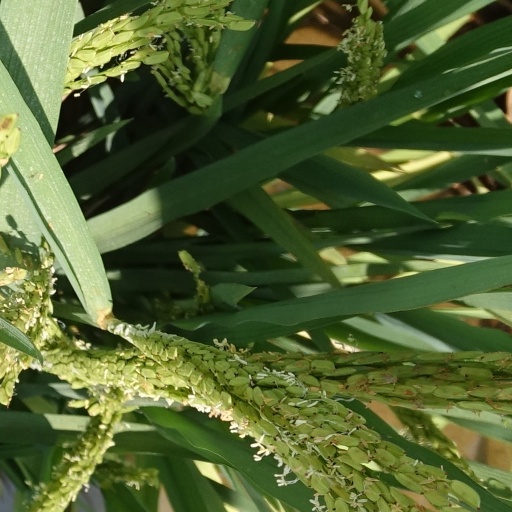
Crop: rice